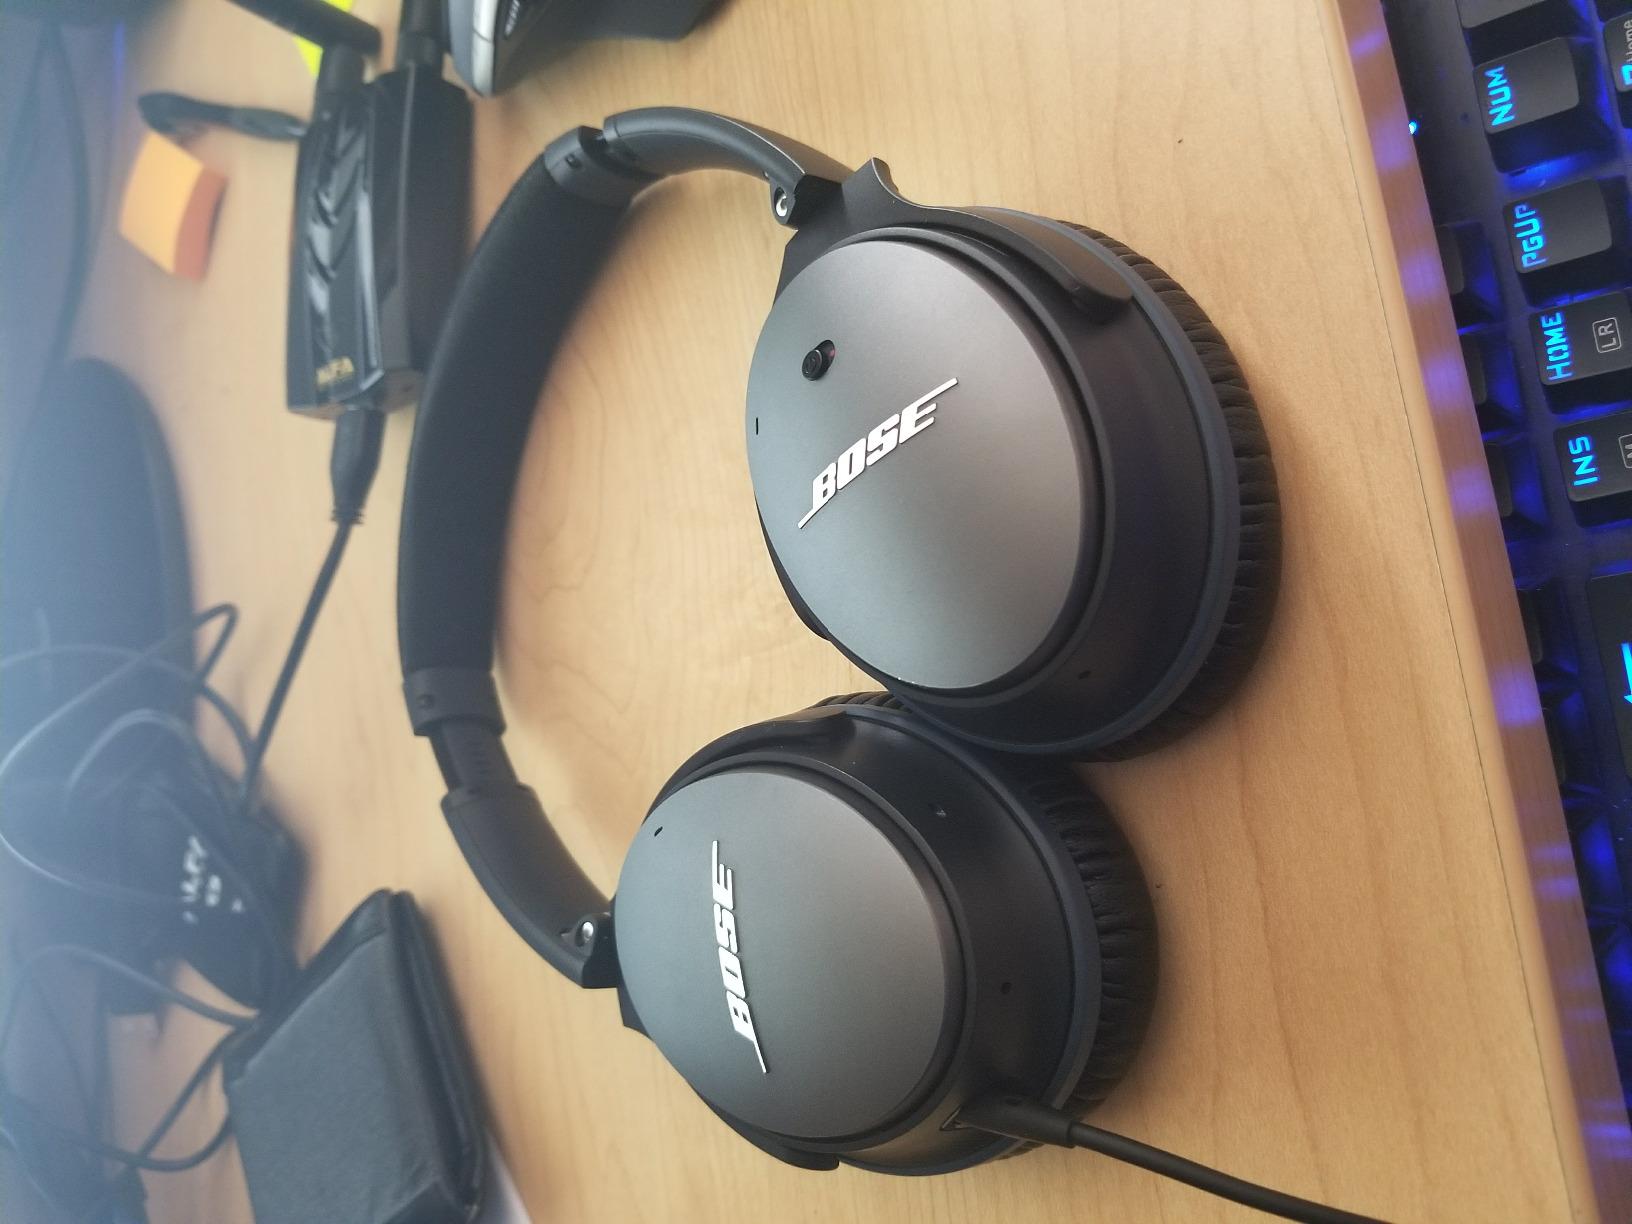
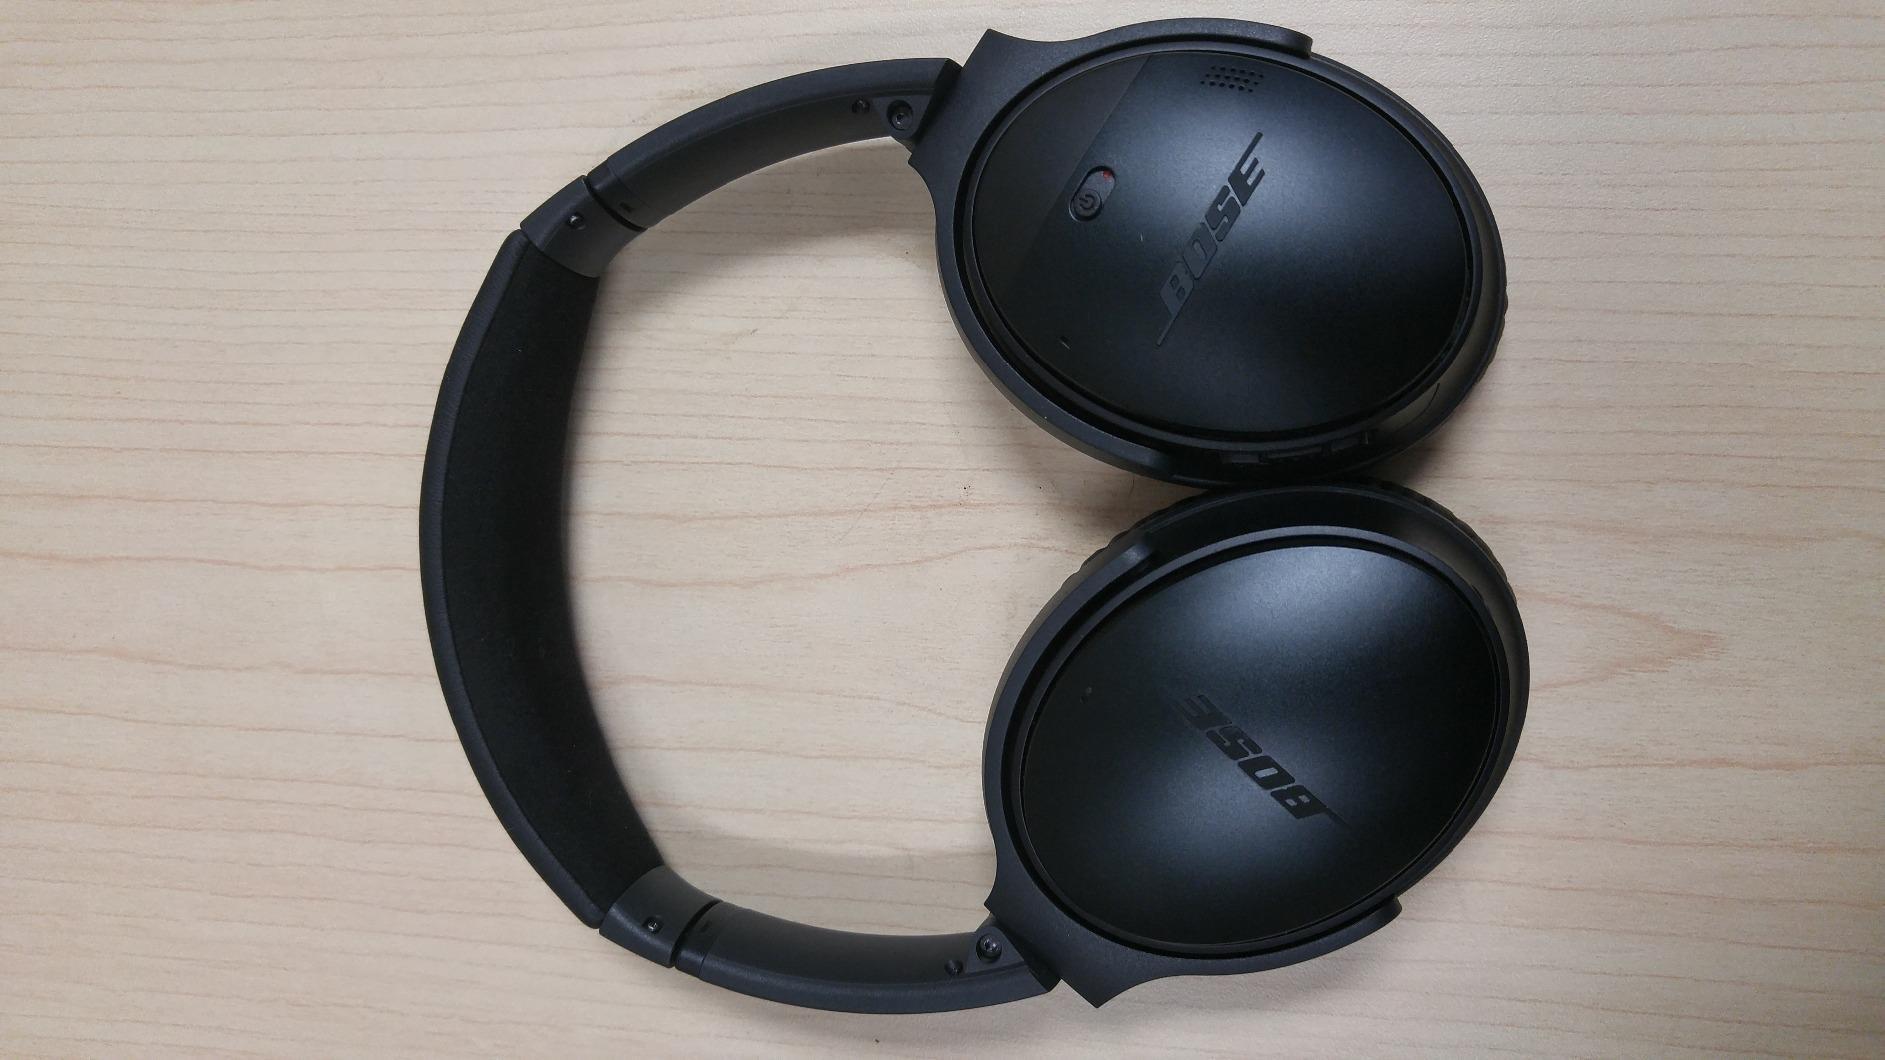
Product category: headphones
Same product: no